Anette Bøe

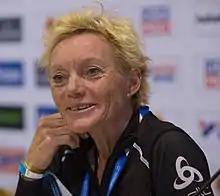
Anette Bøe in Seefeld, February 2019

Anette Bøe (born 5 November 1957) is a Norwegian former cross-country skier.